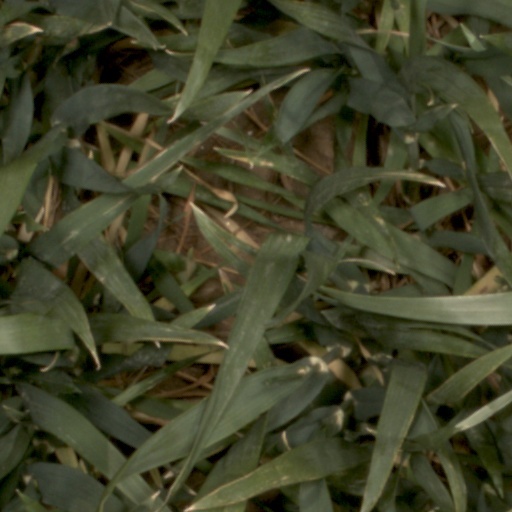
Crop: wheat